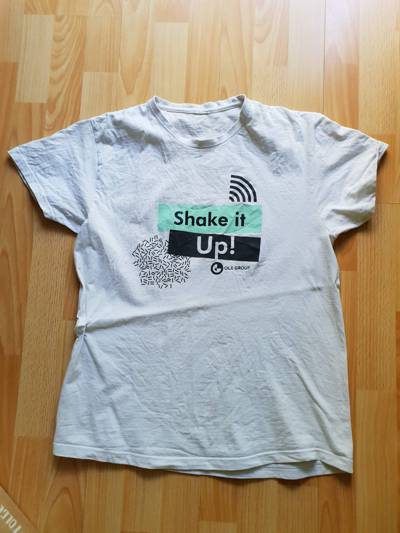
Waste category: clothes